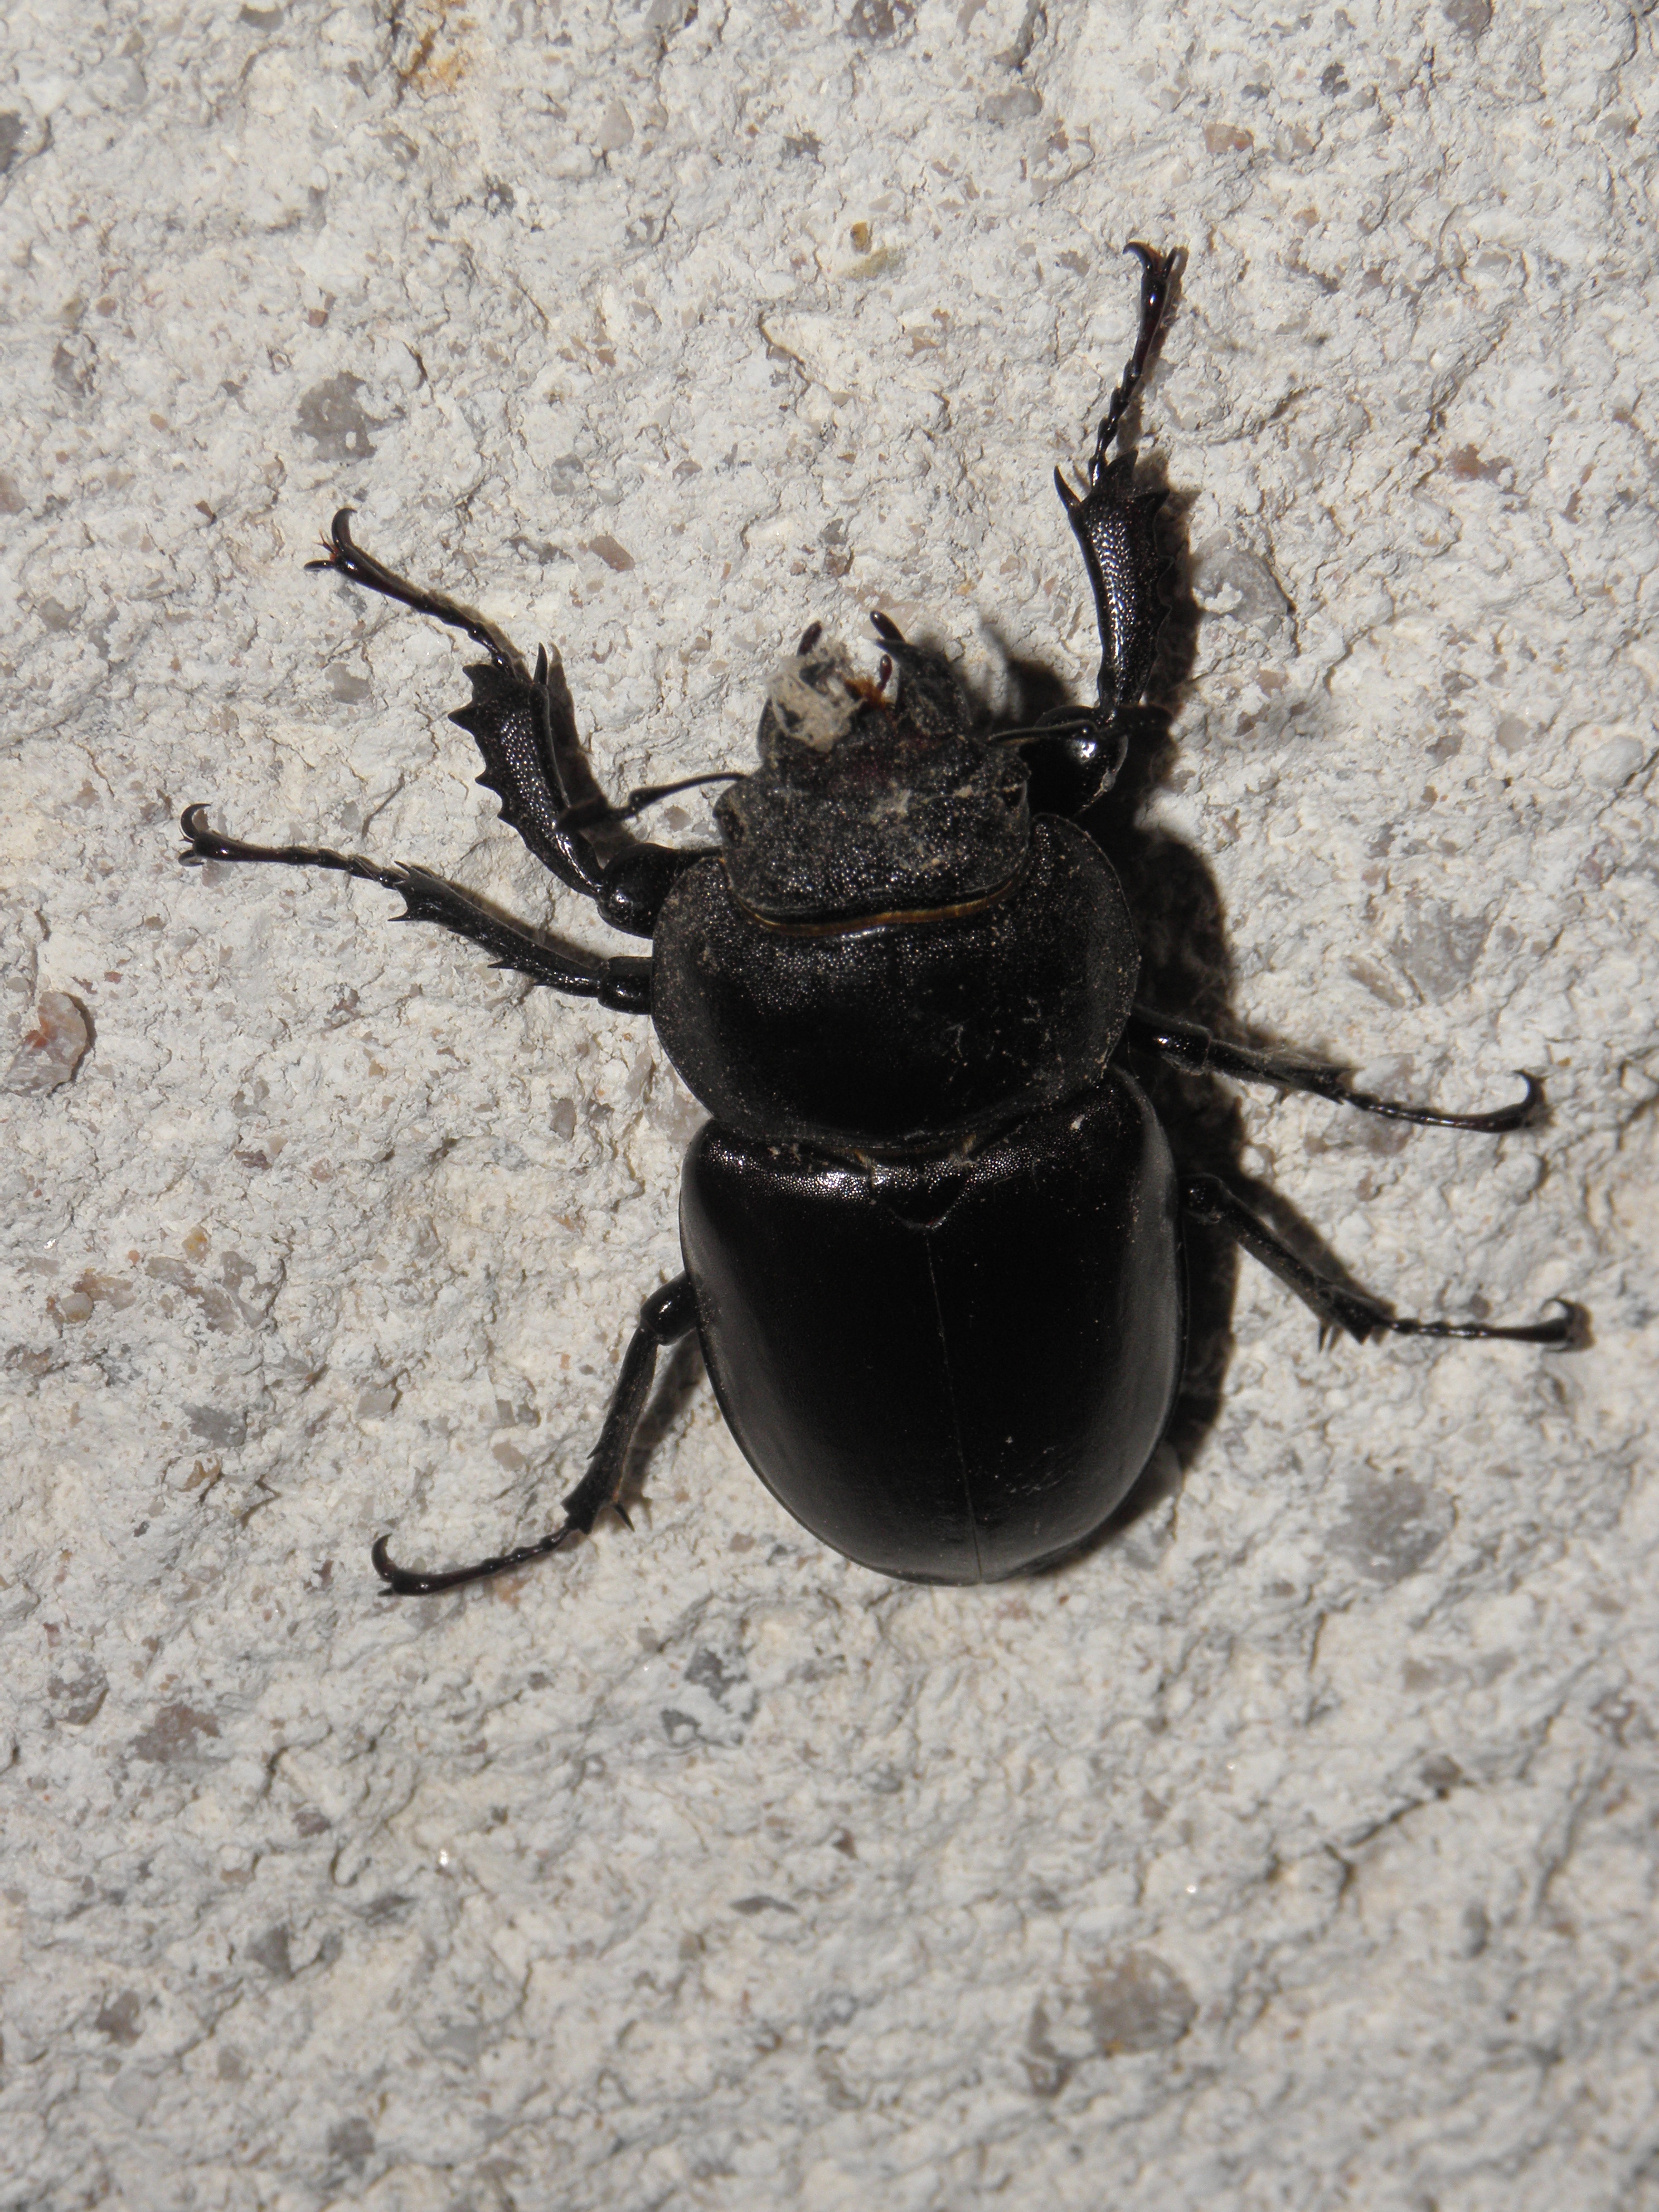
forest, stump, insect, fauna, invertebrate, beetle, weevil, macro photography, arthropod, ground beetle, beetles, stag beetle, dung beetle, roh, scarabs, japanese rhinoceros beetle, d evokaz